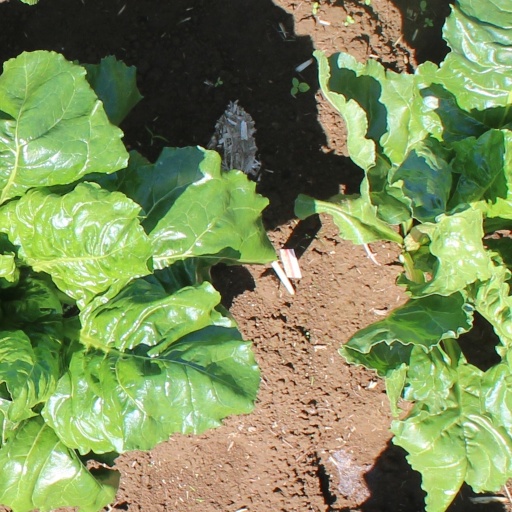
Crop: sugar beet